We're Here

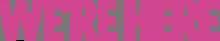

We're Here is a HBO reality television series featuring former "Drag Race" contestants, documenting the drag queens as they travel across the United States to recruit small-town residents to participate in one-night-only drag shows. The show premiered on April 23, 2020.